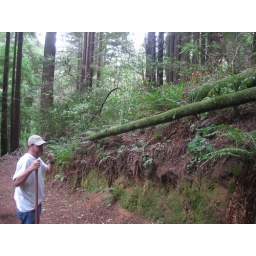
a fallen Bay tree near the Richards' house